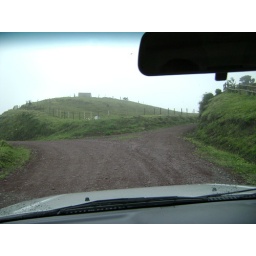
a for sale sign. the ONLY sign at the fork in the road in the middle of nowhere